Goniothalamus cheliensis

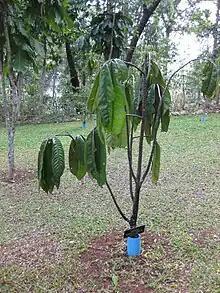

Goniothalamus cheliensis is a species of plant in the Annonaceae family. It is native to China and Thailand. Bioactive molecules isolated from its roots have been reported to have cytotoxic activity in tests with cultured human cancer cells.